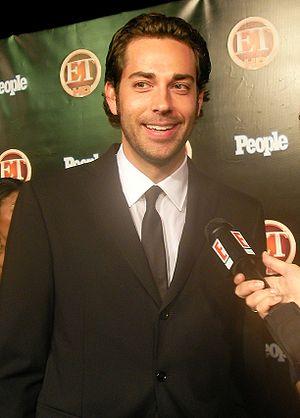
Charles Irving Bartowski, alias Chuck Bartowski, est un personnage de fiction et principal de la série télévisée américaine Chuck. Il est interprété par l'acteur Zachary Levi et doublé en version française par Tanguy Goasdoué.
Zachary Levi est un acteur, producteur, chanteur et réalisateur américain, né le 29 septembre 1980 à Lac Charles.